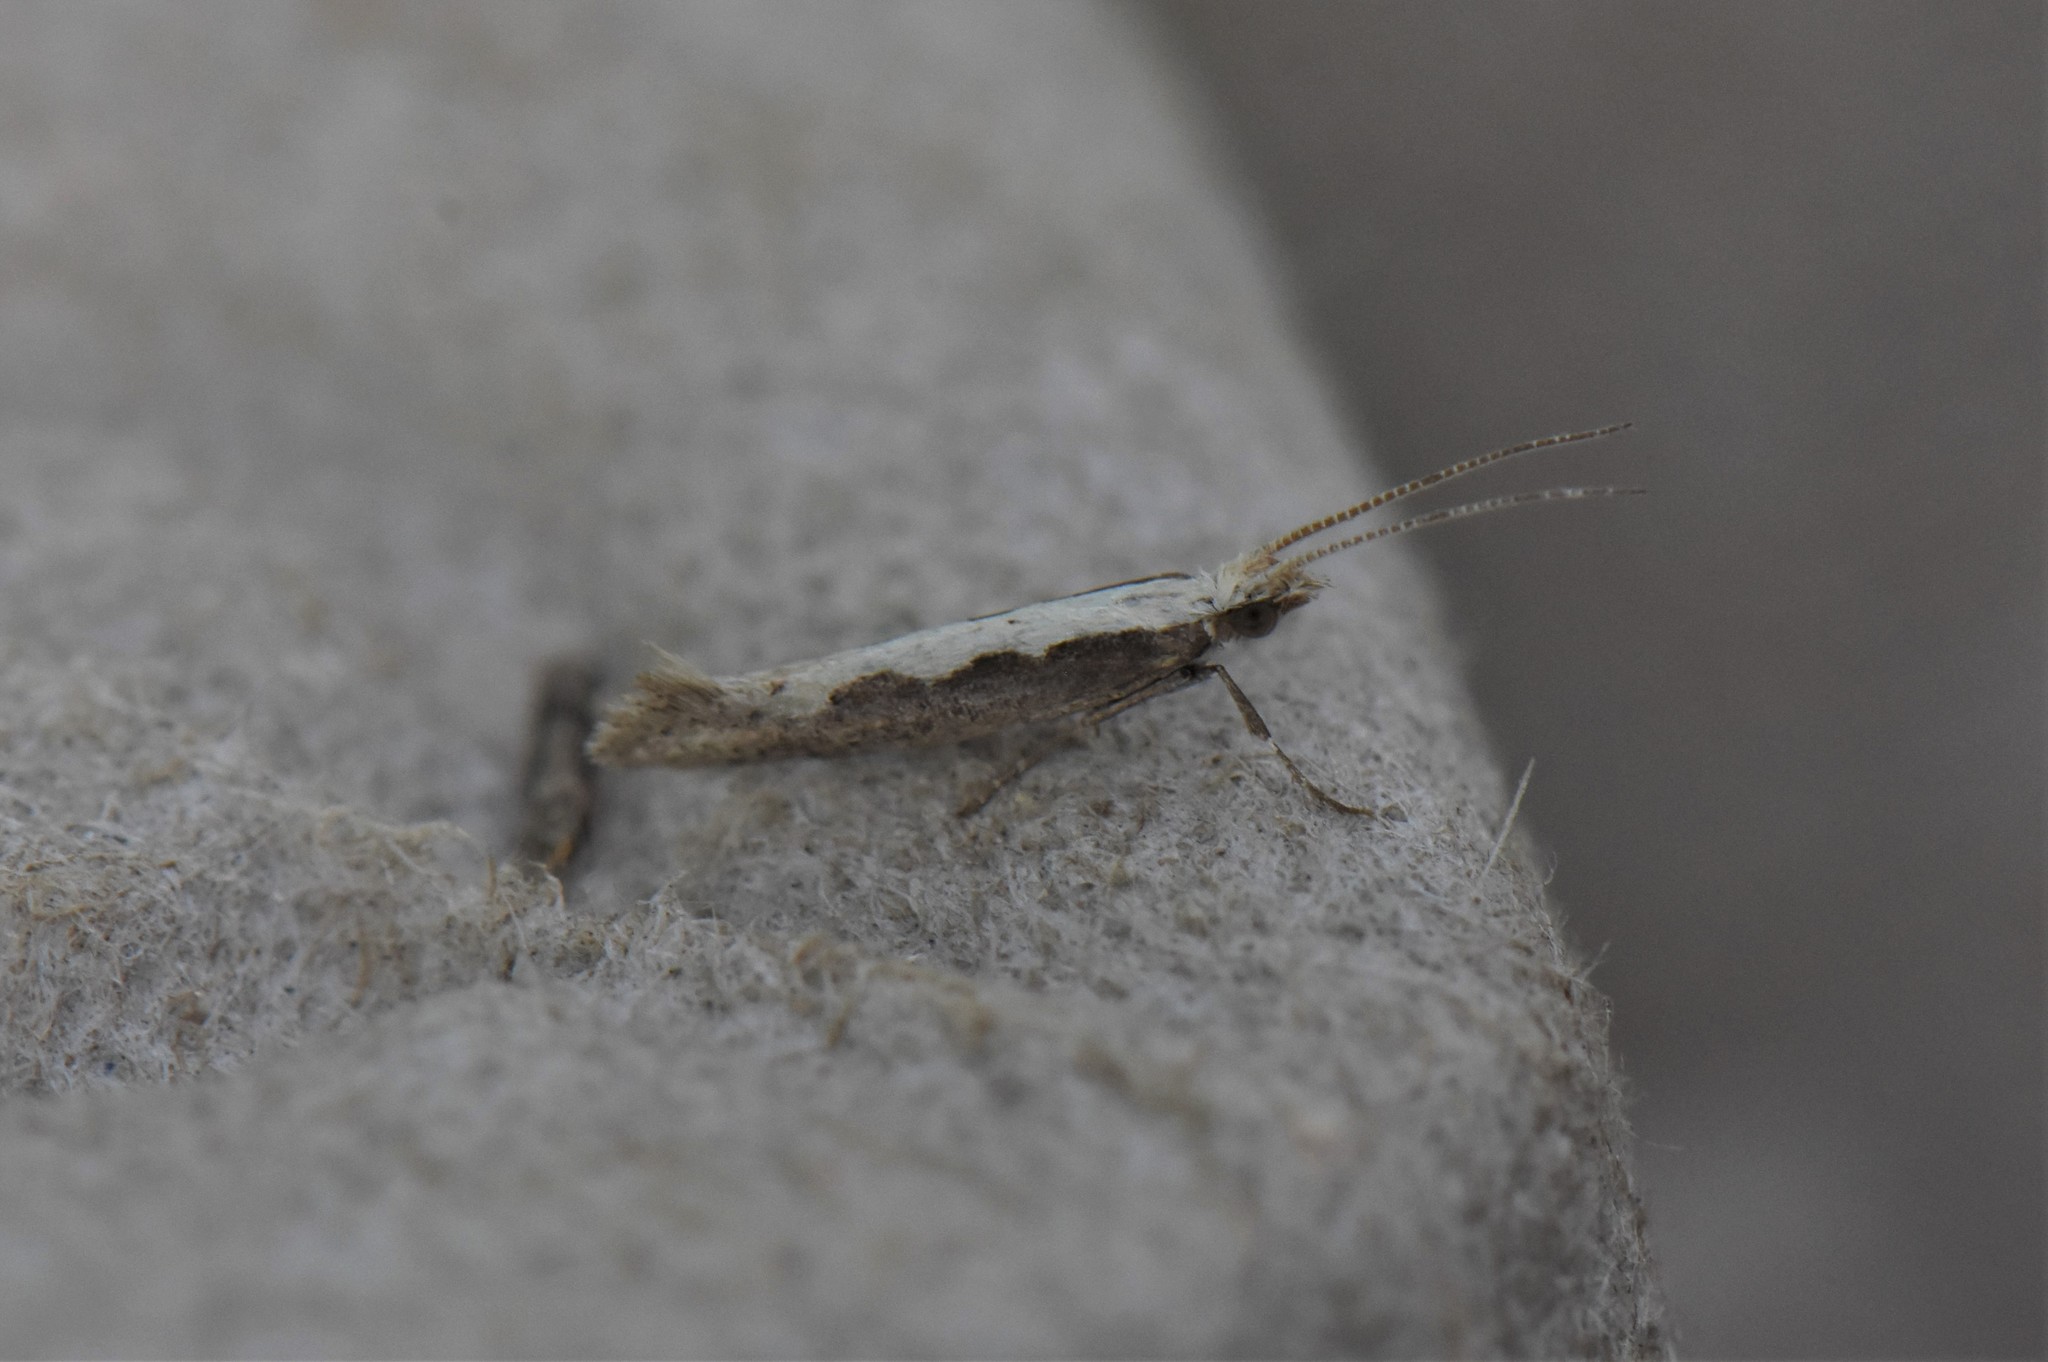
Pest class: diamondback_moth